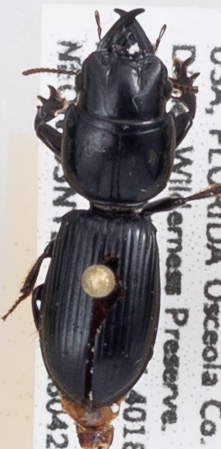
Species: Scarites ocalensis
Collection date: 2018-04-24
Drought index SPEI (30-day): -0.492
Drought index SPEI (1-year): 0.526
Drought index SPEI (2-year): -0.1